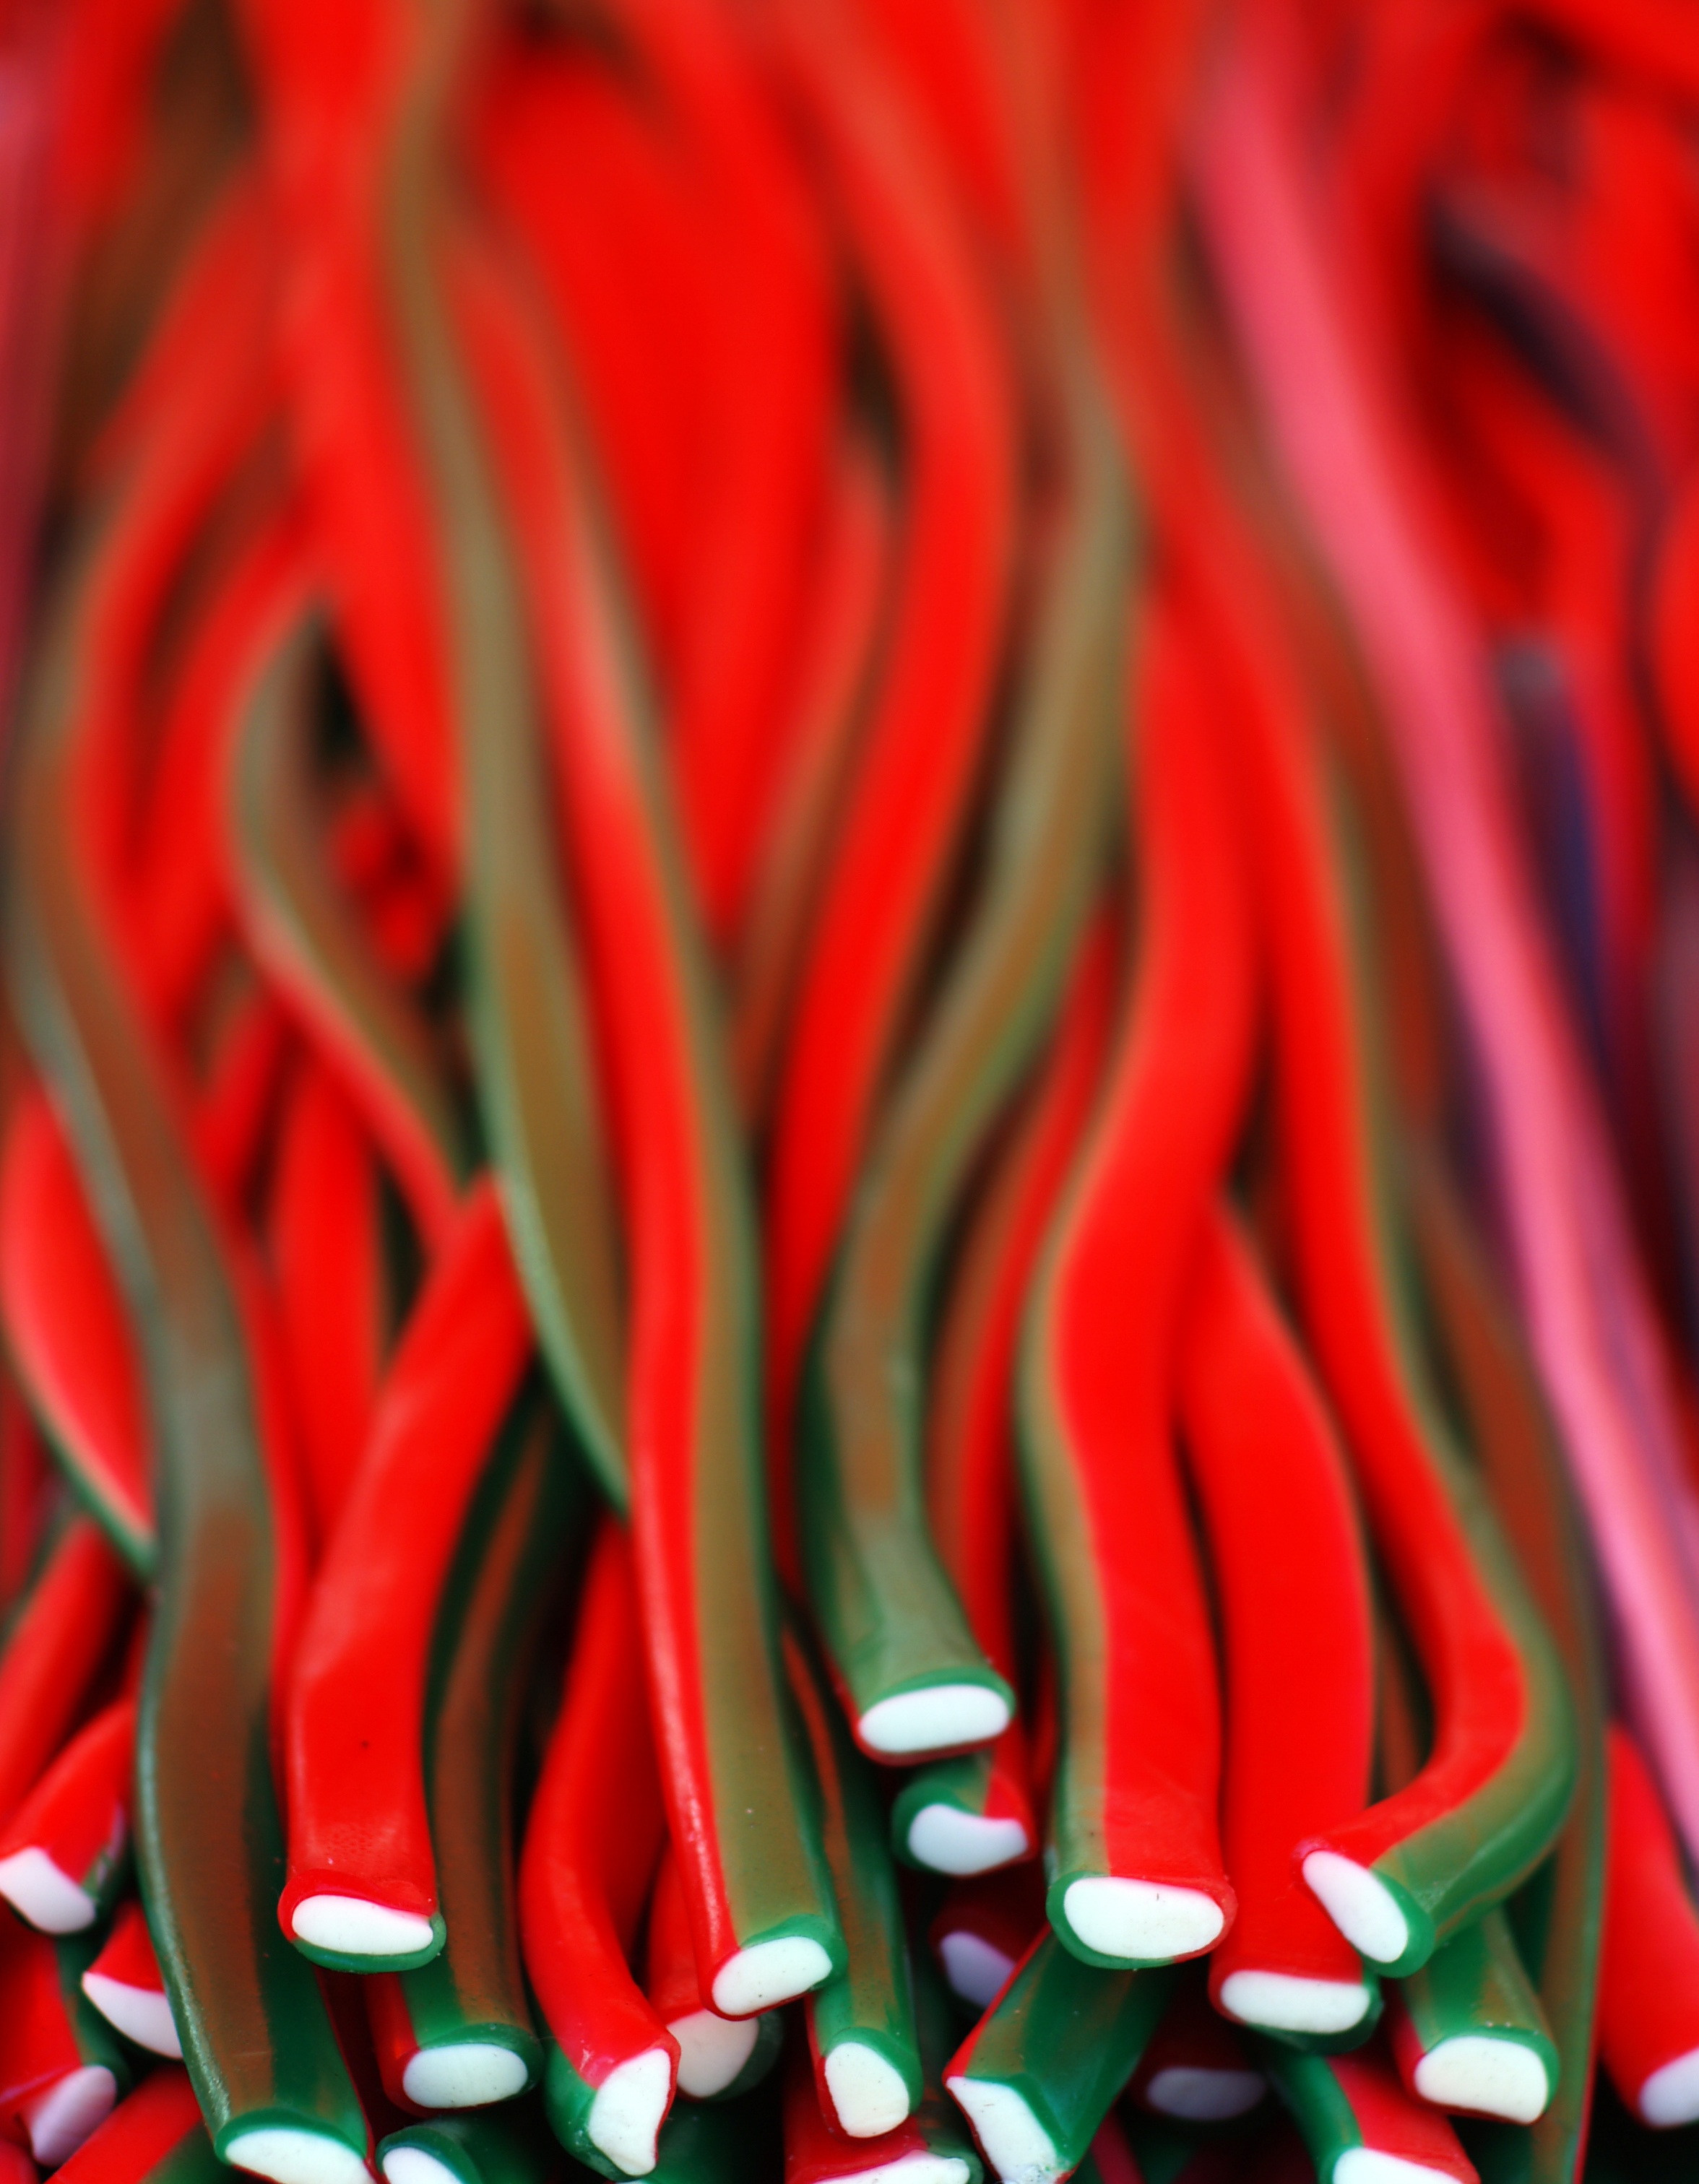
plant, sweet, texture, flower, petal, food, green, red, produce, vegetable, market, dessert, eat, gum, sugar, multicolored, candy, taste, confectionery, flavor, gummy, flowering plant, gelatin, chili pepper, land plant, bell peppers and chili peppers